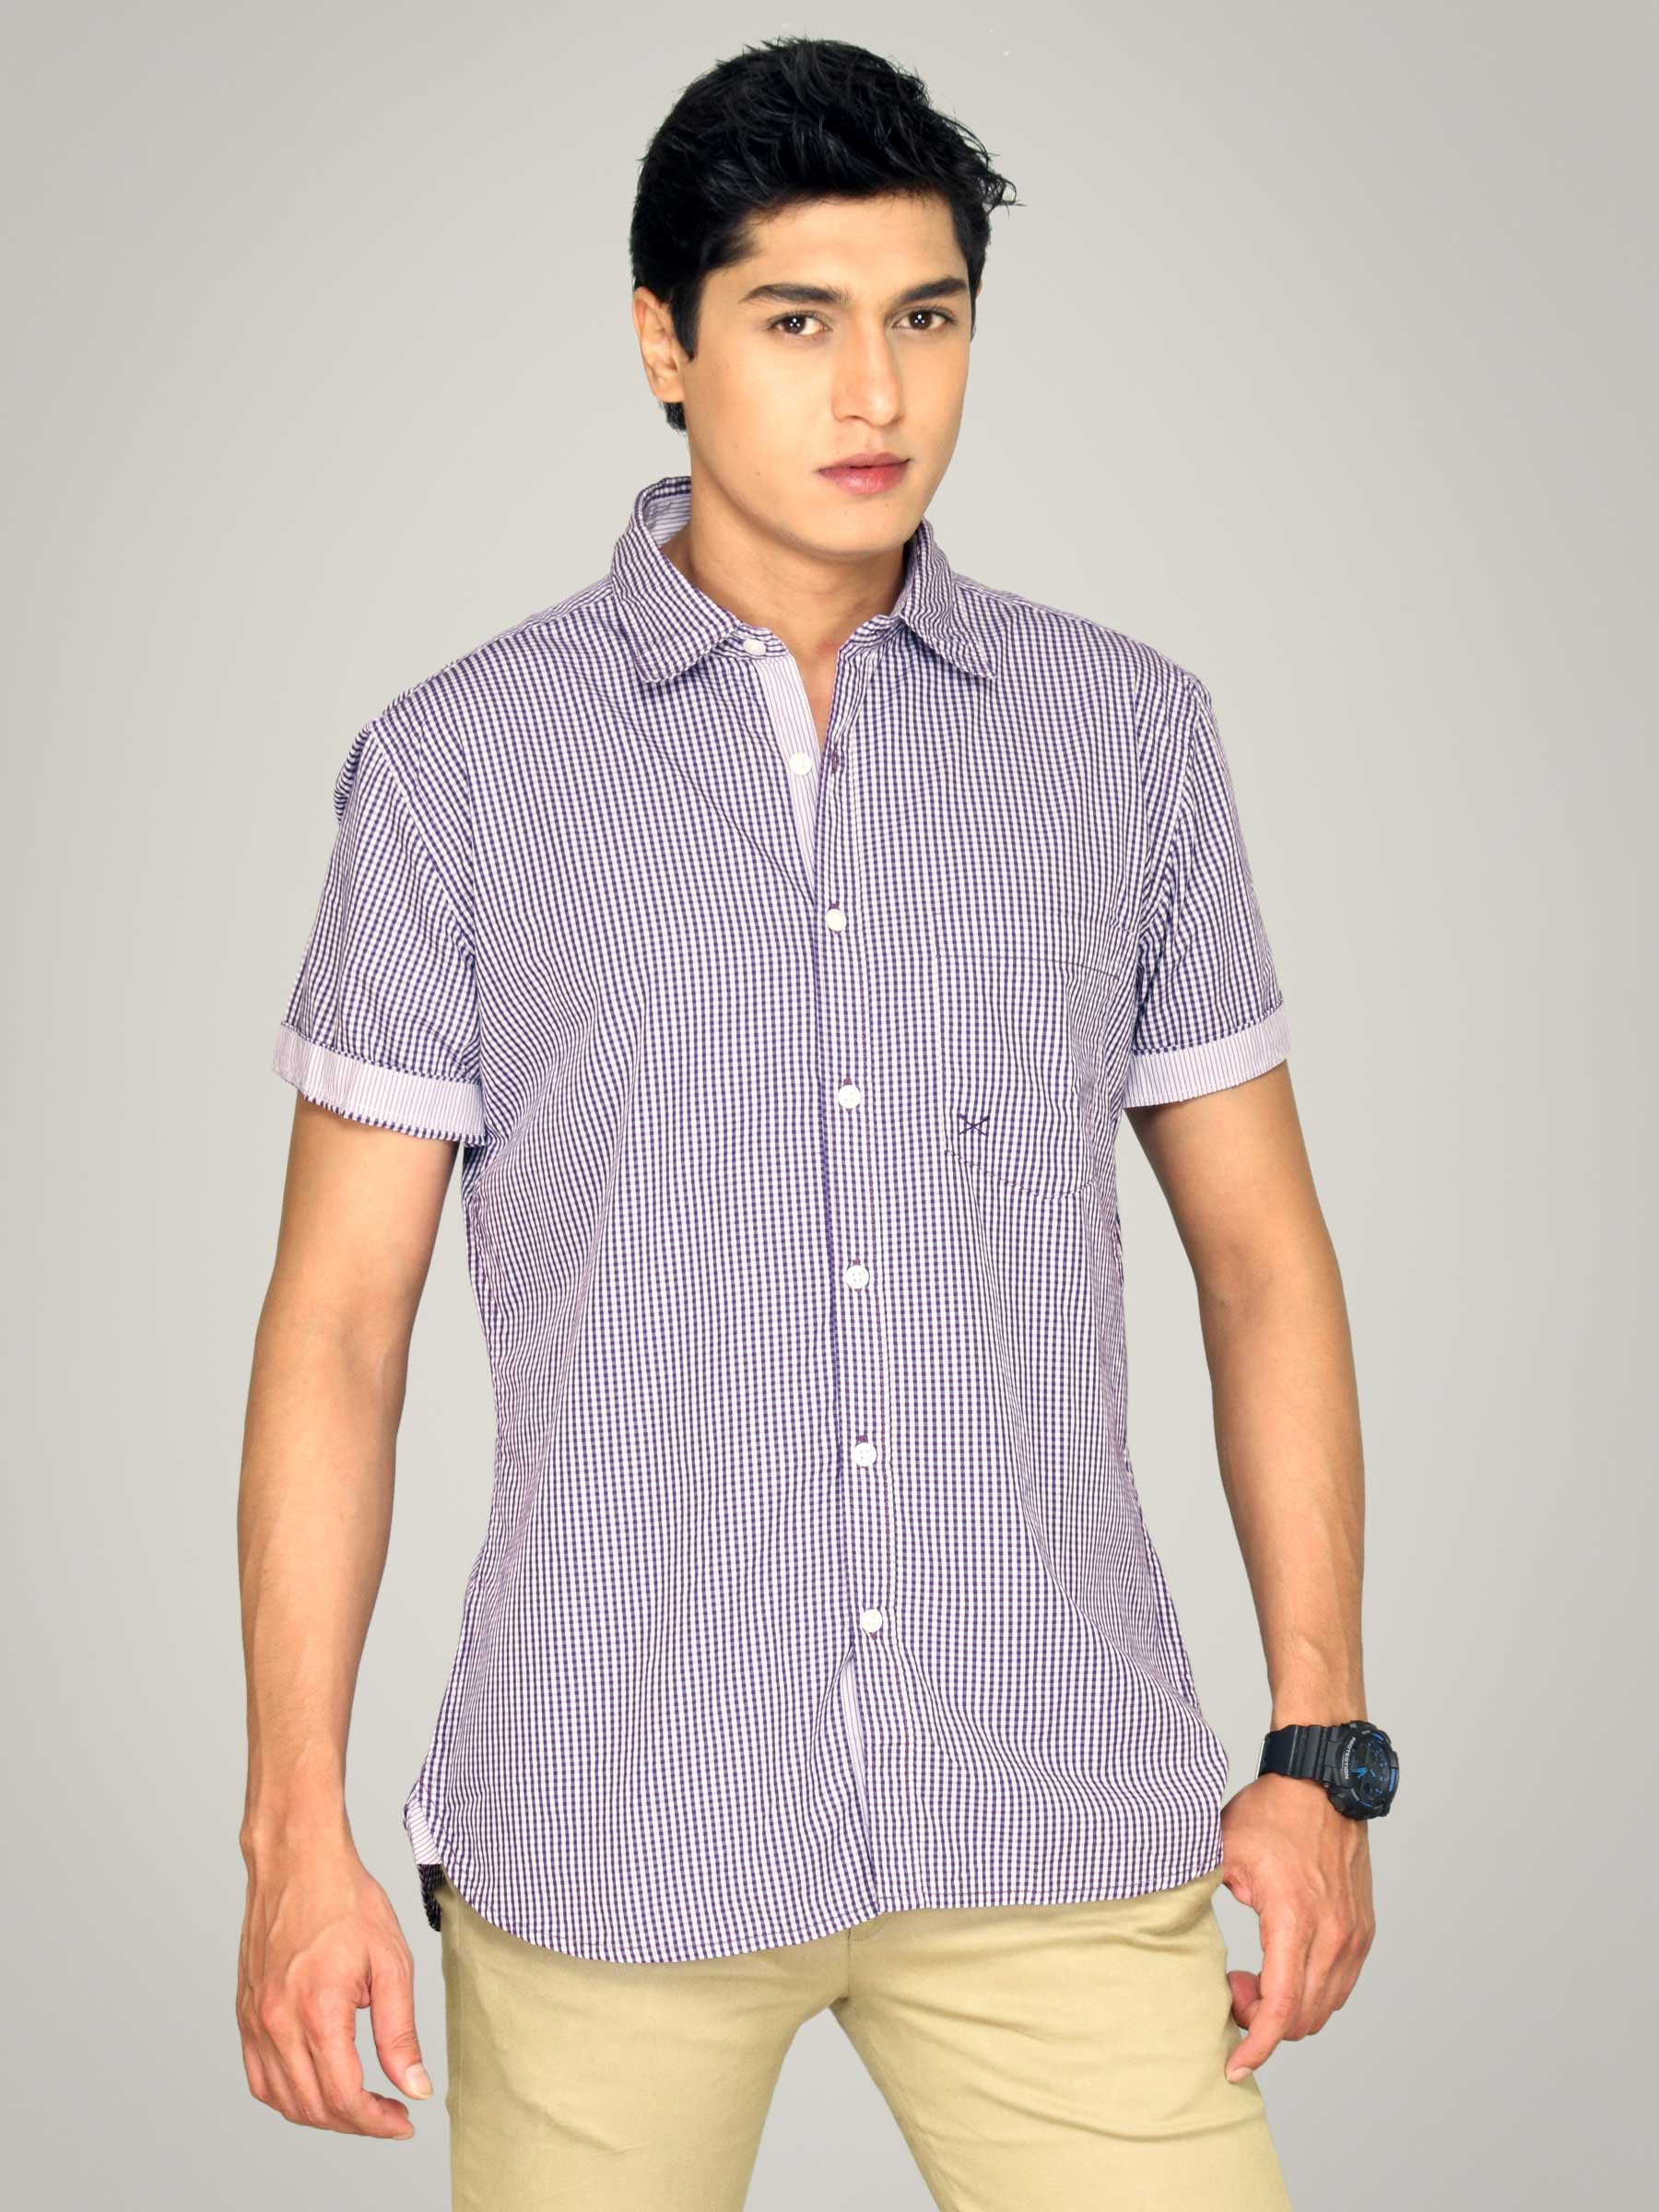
Scullers Men Scul Purple White Shirts
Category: Apparel / Topwear / Shirts
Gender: Men
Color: Purple
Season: Fall 2011
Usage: Casual